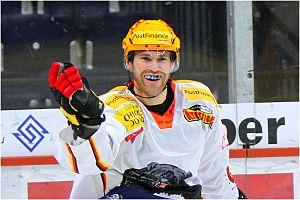
Christian Dubé avec le maillot du CP Berne
Christian Dubé est un joueur de hockey sur glace professionnel canadien. Il est droitier et joue au poste d'attaquant. Il est le fils de l'ancien joueur de hockey professionnel Normand Dubé.